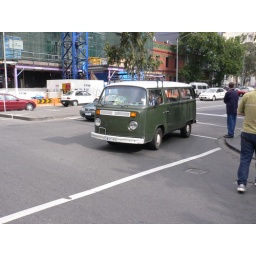
Old Volks van spotted in melb